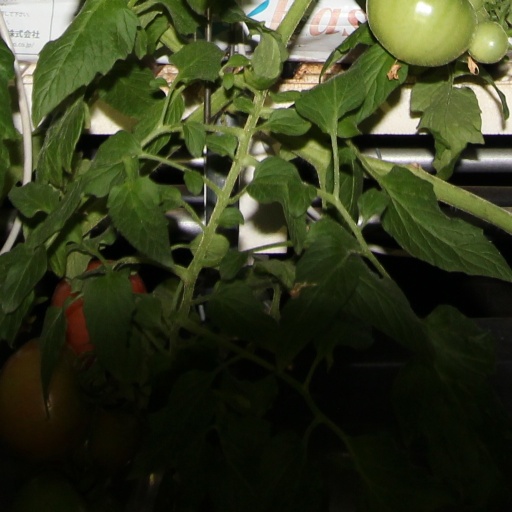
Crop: tomato